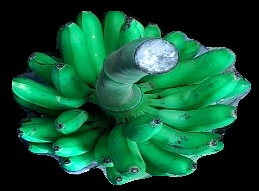
Variety: rasbale
Grade: grade1